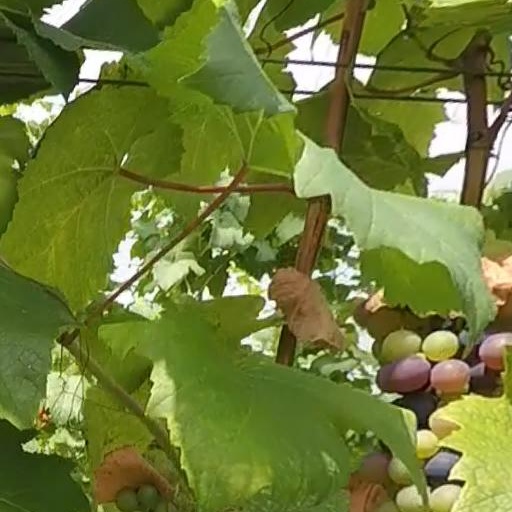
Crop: grape